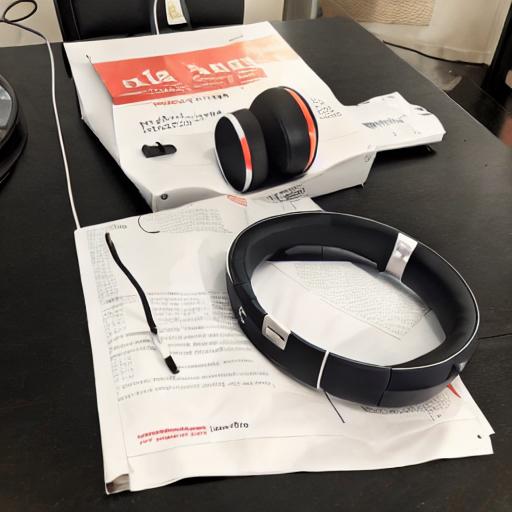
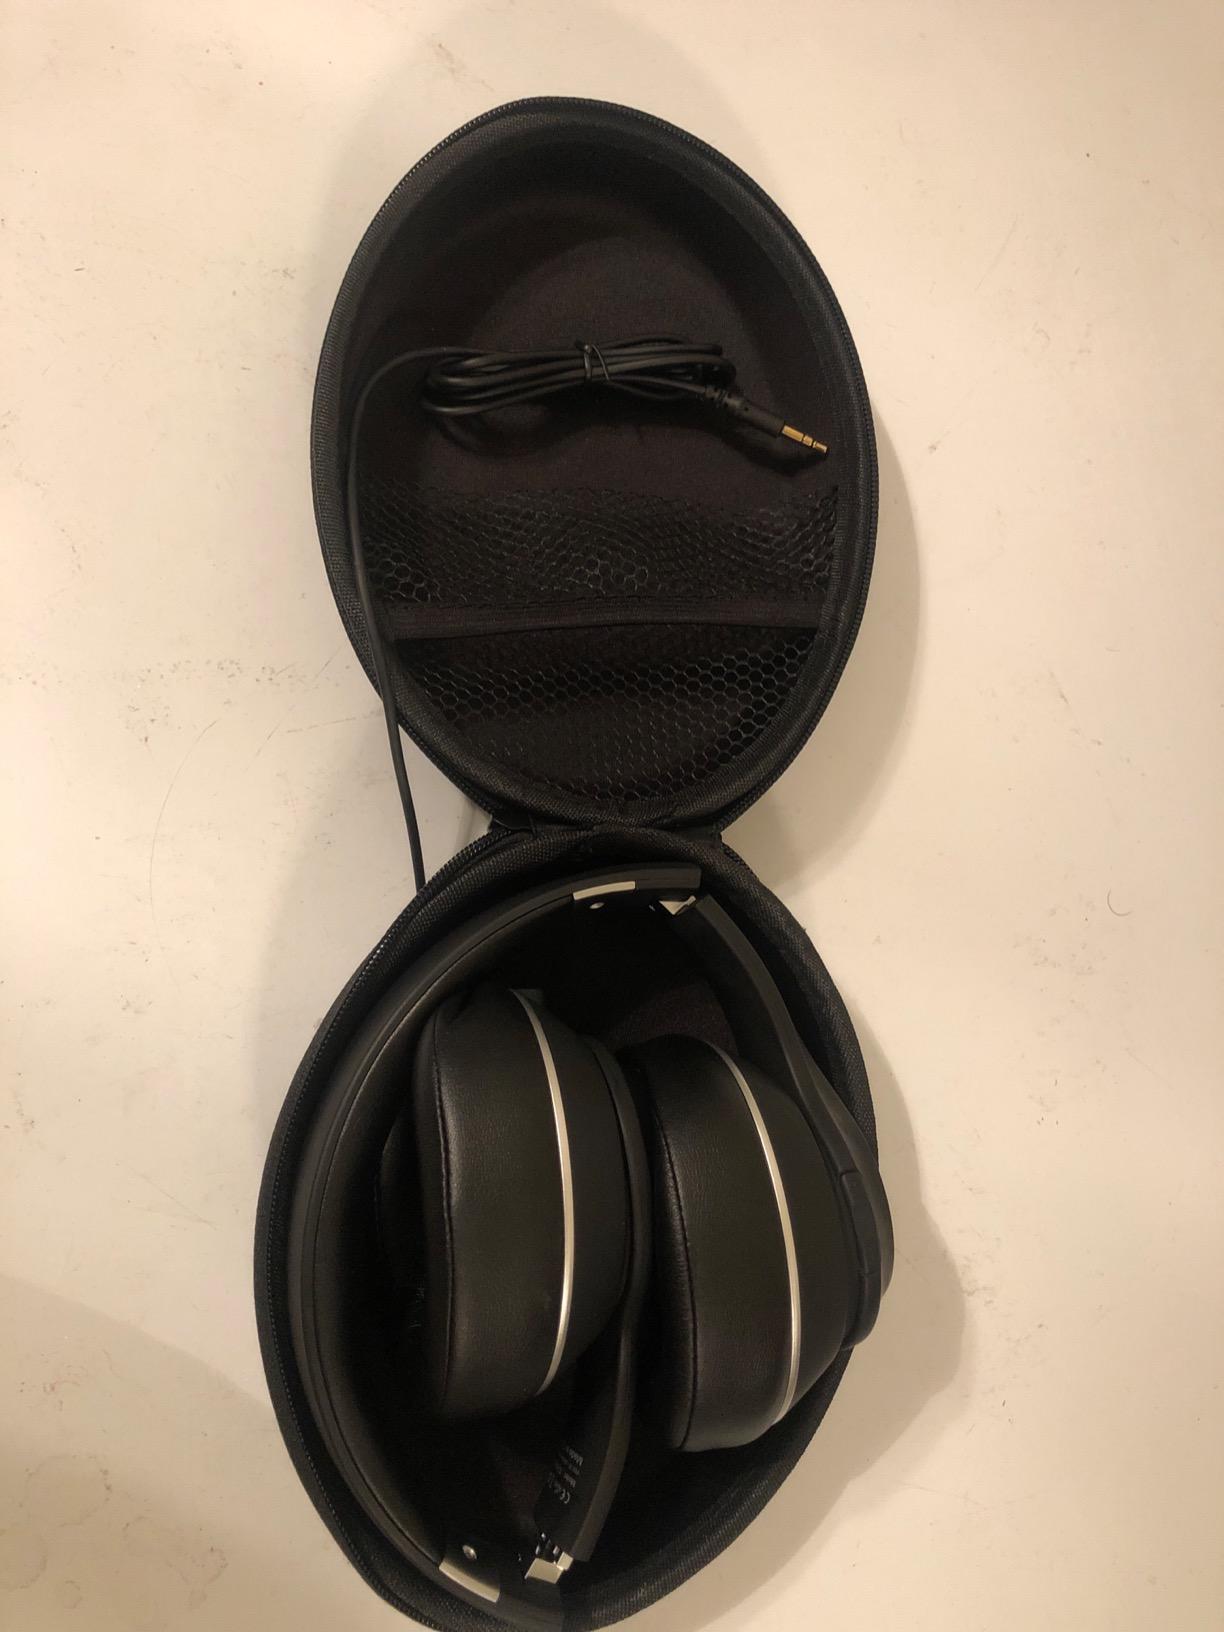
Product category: headphones
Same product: no